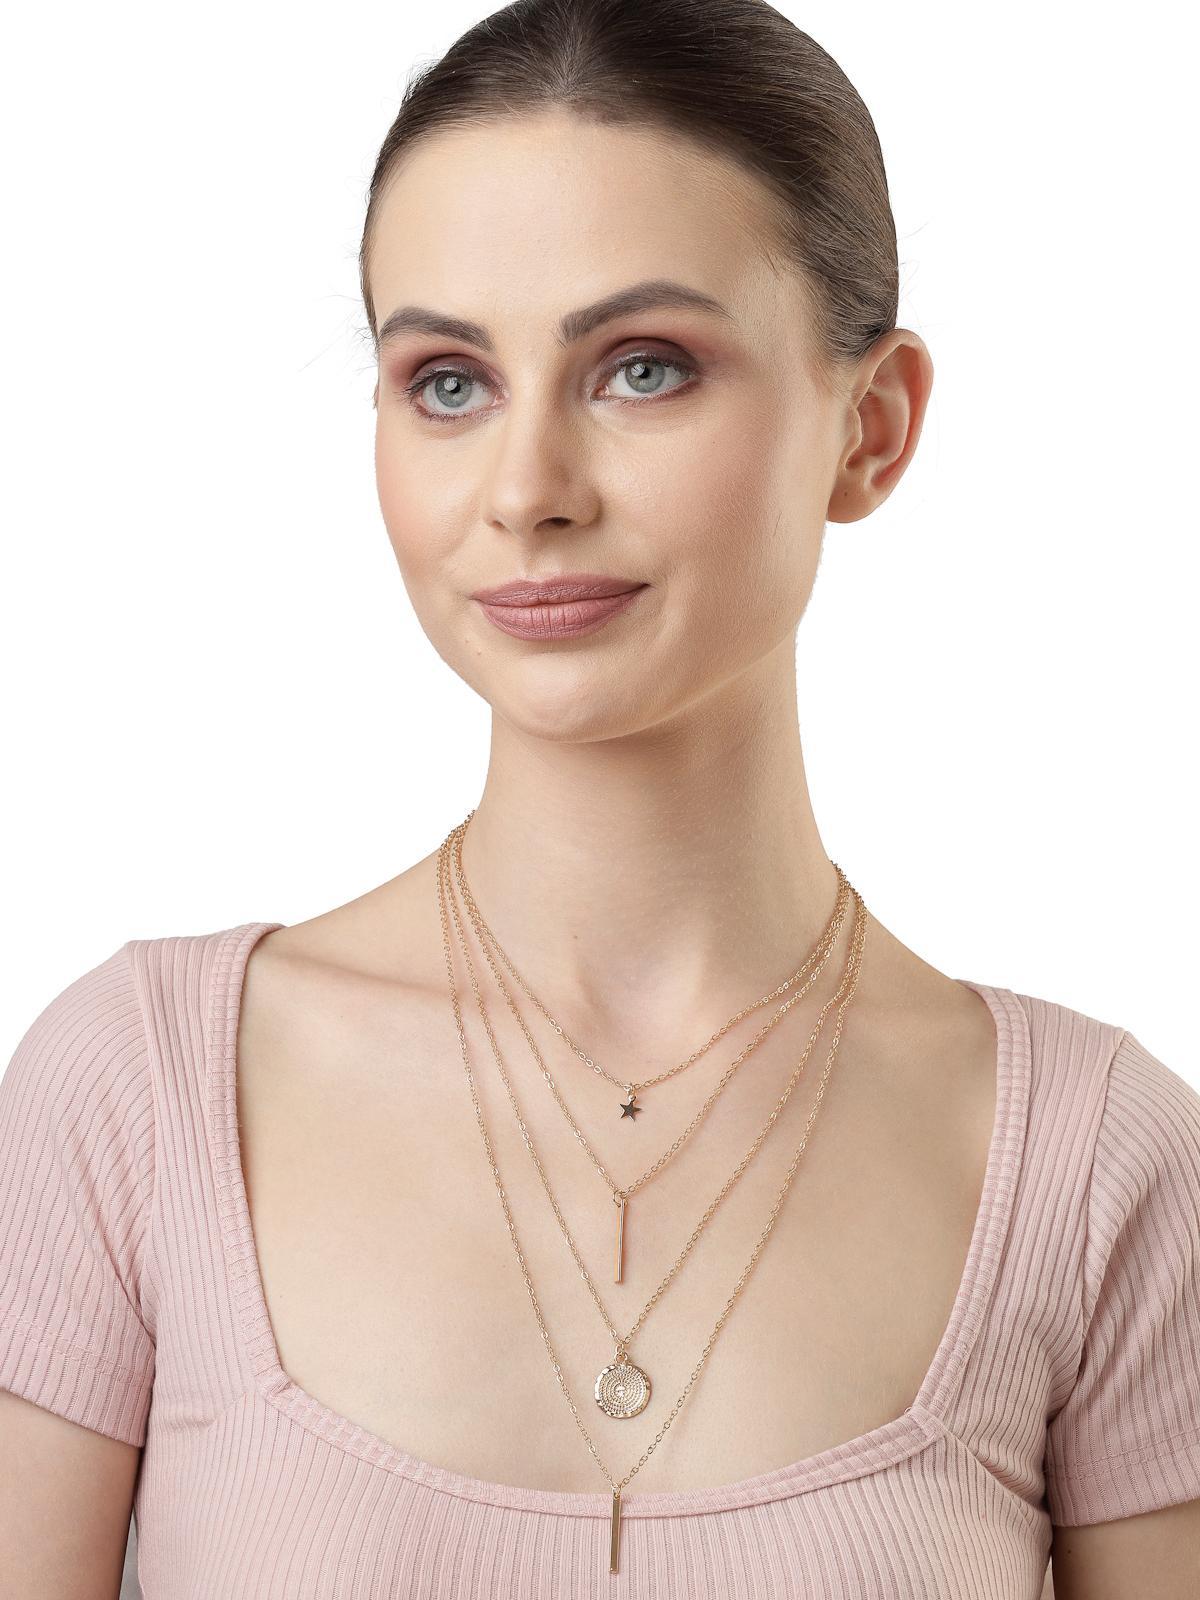
Scintillare by Sukkhi Lavish Light Weight Fashionable Gold Plated Multilayered Pendant Necklace for Women & Girls |Birthday Gift for Girls And Women Anniversary Gift for Wife| Gifts Collection|N106617
Type: Necklaces & Pendants
Brand: Scintillare by Sukkhi
Price: Rs. 257
 Adorn yourself with Scintillare by Sukkhi's Lavish Light Weight Fashionable Gold Plated Multilayered Pendant Necklace. Ideal for women and girls, it's a perfect birthday or anniversary gift. The lavish design features multiple layers of gold-plated brilliance, adding a touch of elegance to any ensemble without compromising comfort. Elevate your look with this stunning necklace, a lavish and chic addition to your collection. Scintillare by Sukkhi offers a thoughtfully crafted choice from their Gifts Collection, ensuring every occasion is celebrated with grace and enduring style.Disclaimer:There may be slight variation in shade and colour due to photographic effects and monitor settings
Included: 1 Necklace